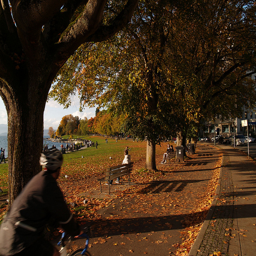
A cyclist rides through a tree-lined path in the park.
A person on a bike is driving down the sidewalk.
A cyclist travels down a leaf strewn path in a park.
A man riding his bike through a park.
A path along sign a lake with benches in autumn